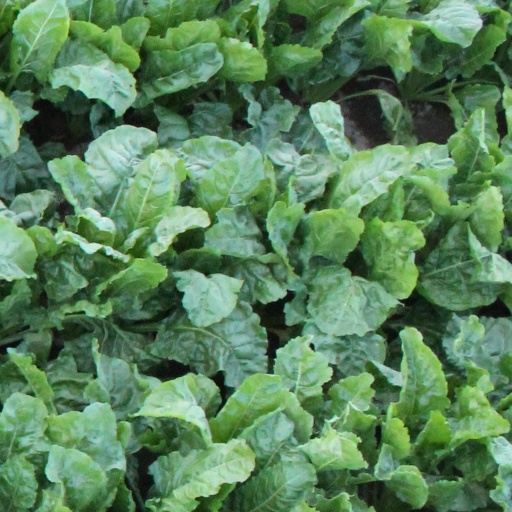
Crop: sugar beet